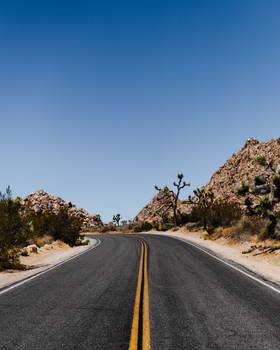
Label: No Watermark